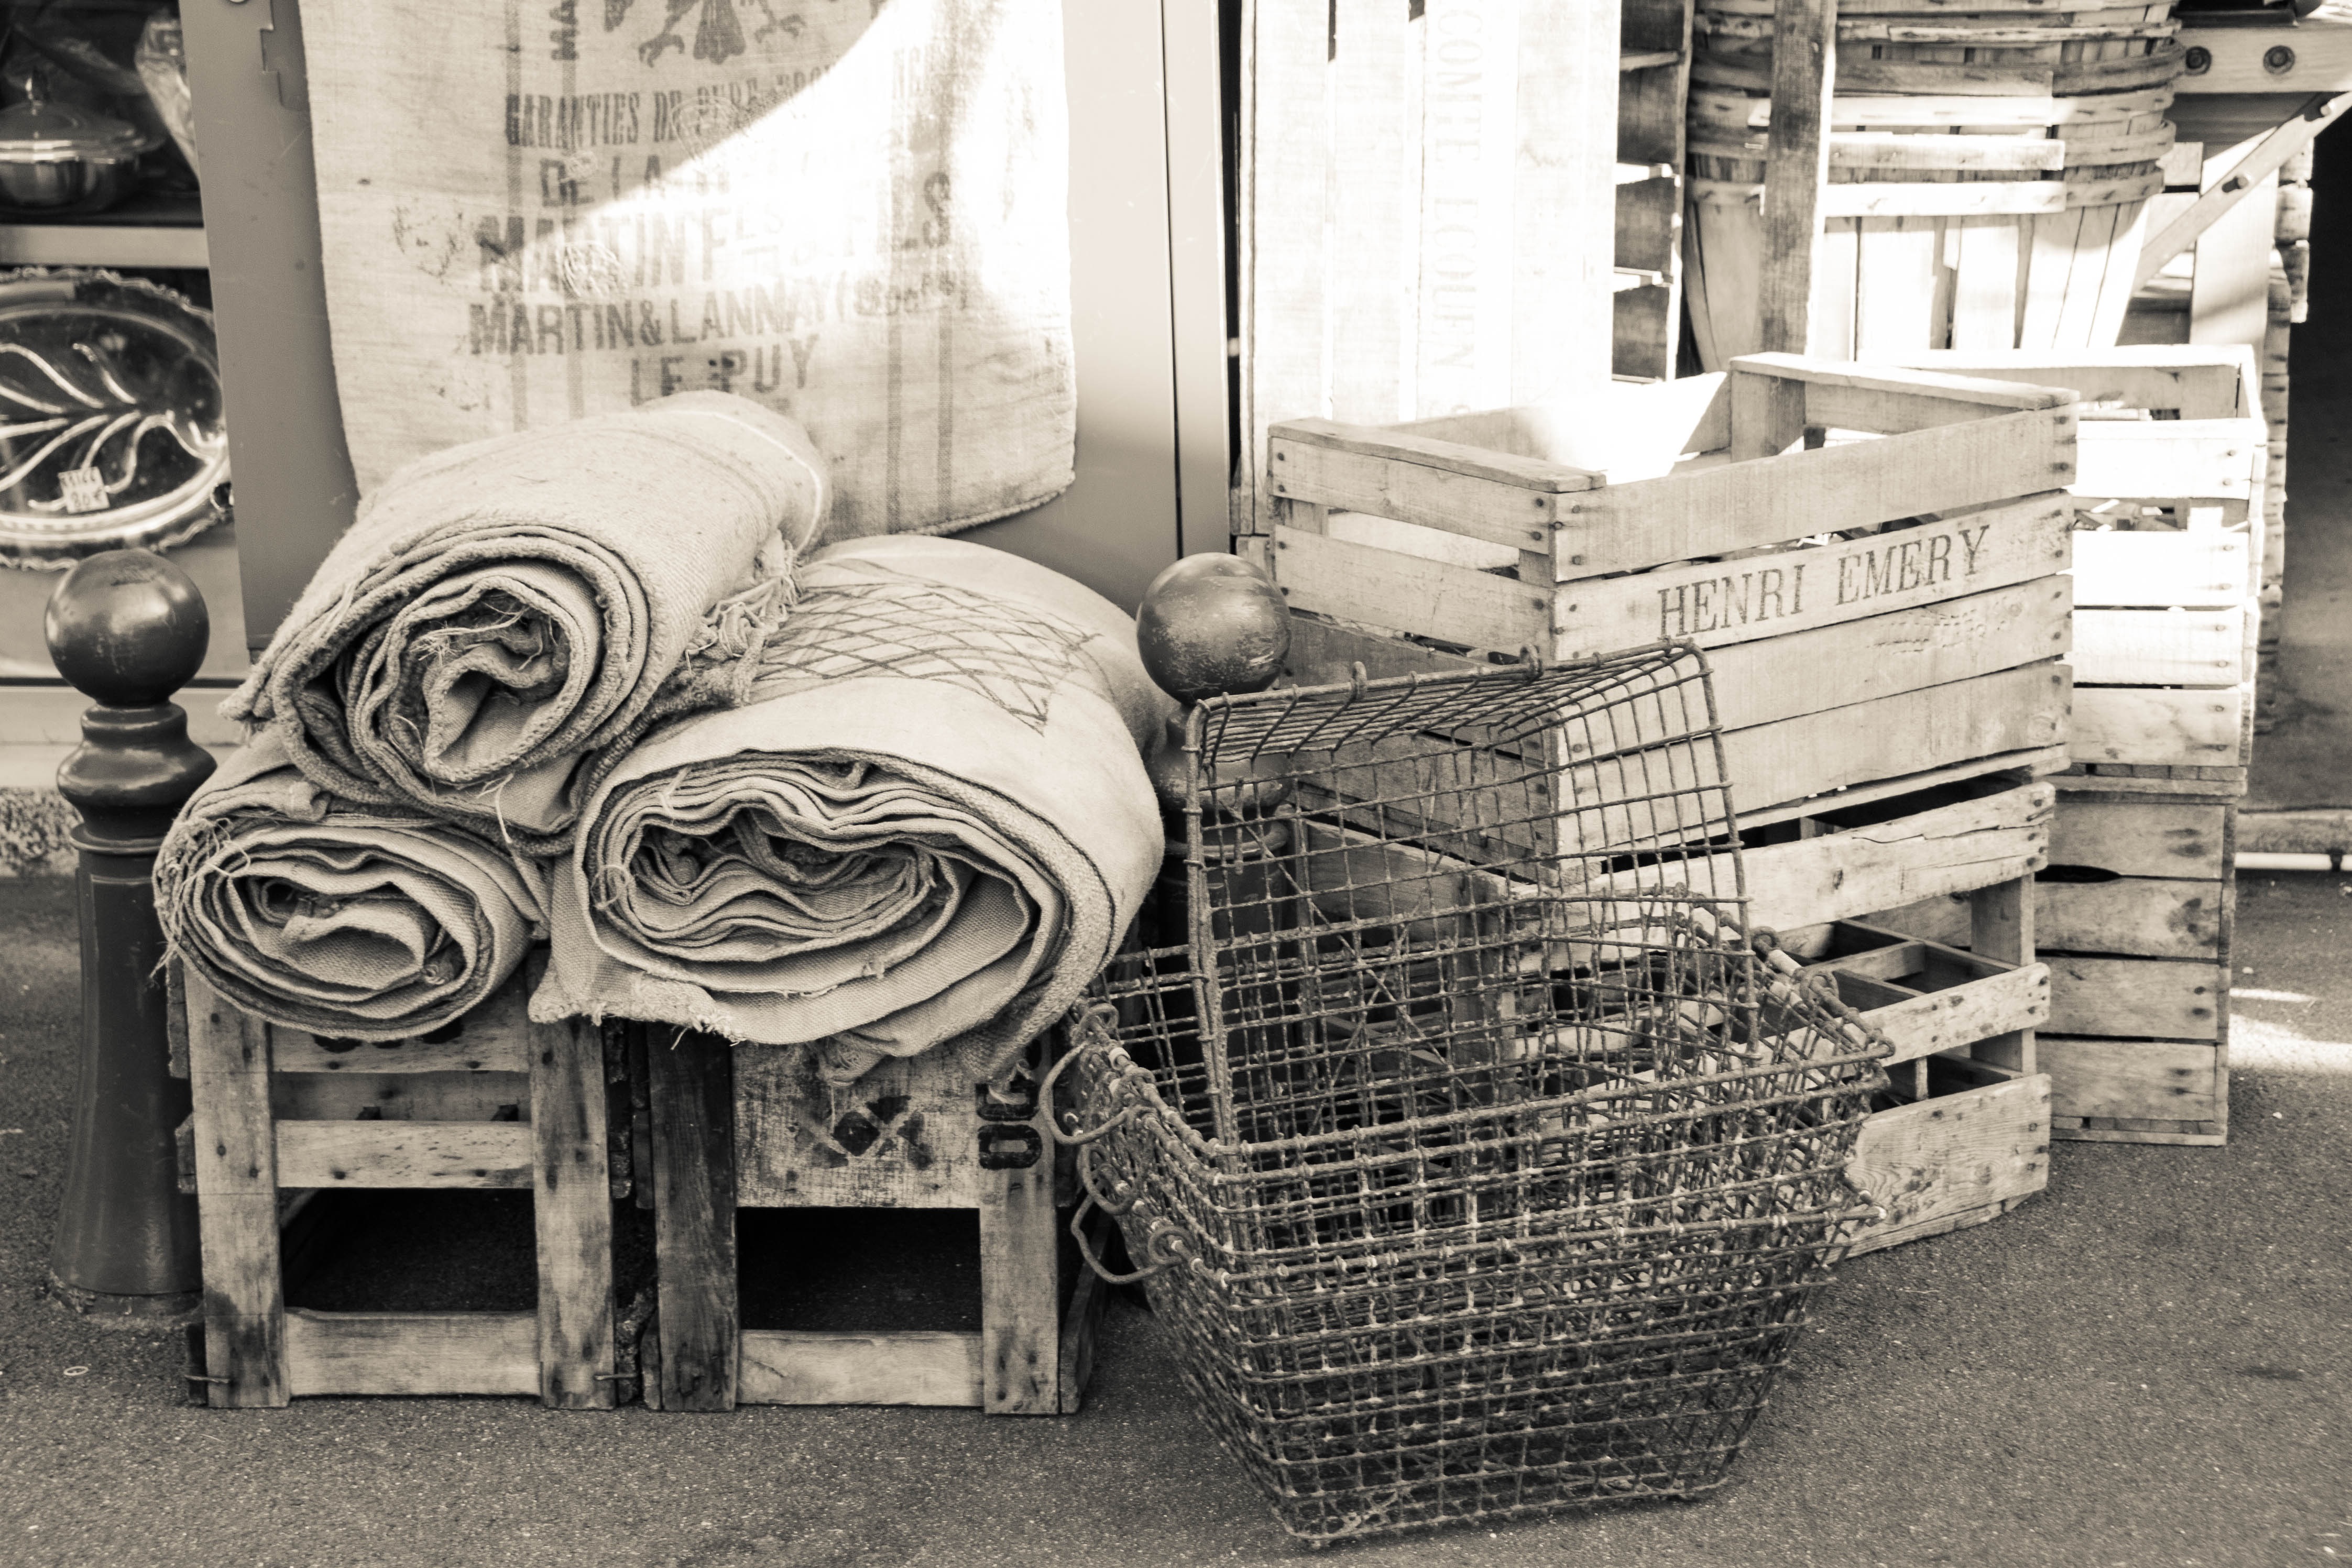
wood, white, paris, factory, monochrome, sculpture, waste, iron, flea market, urban area, march aux puches